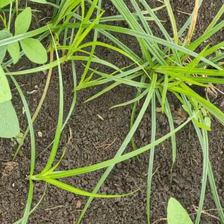
Weed species: Lavhala_(Cyperus_Rotundus)